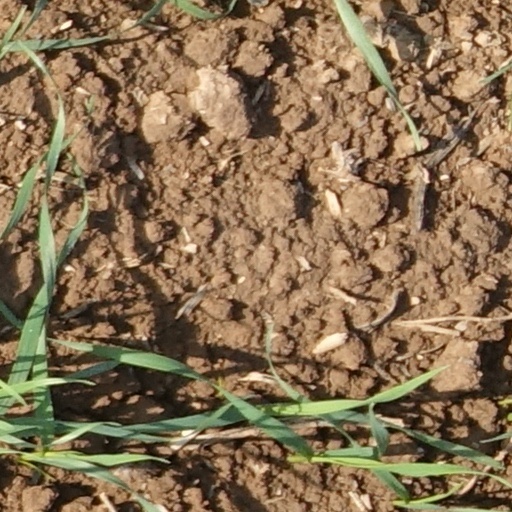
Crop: wheat